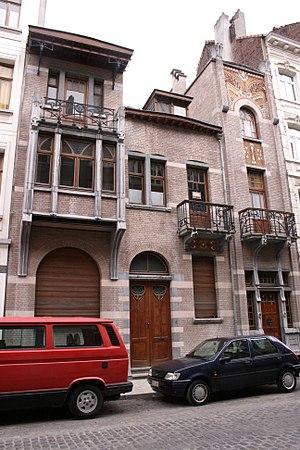
La Maison Cortvriendt ou Atelier Cortvriendt est un immeuble de style Art nouveau réalisé en 1900 par l’architecte Léon Sneyers à Bruxelles en Belgique.
Albert Cortvriendt, né à Bruxelles le 21 janvier 1875, et mort le 12 juin 1920, est un peintre belge.
Cet article recense les édifices de style Art nouveau à Bruxelles, en Belgique.